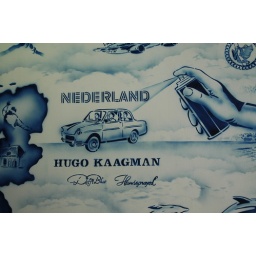
Zuiderzeemuseum, The blue fishvendor. The old house of a fishvendor decorated with handsprayed delft-blue tiles by Hugo Kaagman